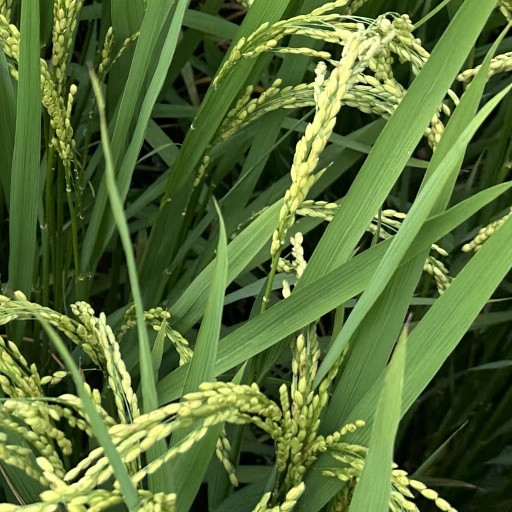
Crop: rice